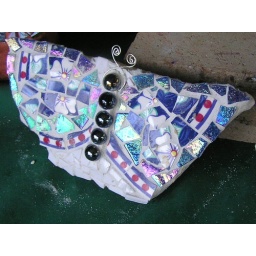
The butterfly &amp;quot;bra&amp;quot; friendly rock in white grout. Still drying and waiting to be cleaned .